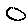
Label: 0